Kundalini

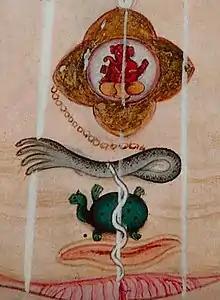
Detail of manuscript painting of a yogi in meditation, showing kundalini serpent coiled in belly around sushumna nadi below chakras and the muladhara chakra with its presiding deity Ganesha above it.

According to William F. Williams, kuṇḍalinī is a type of religious experience within the Hindu tradition, within which it is held to be a kind of "cosmic energy" that accumulates at the base of the spine.